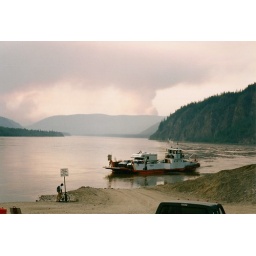
Vehicles cross the Yukon River by ferry in the summer and by ice bridge in the winter. July 1, 1999.